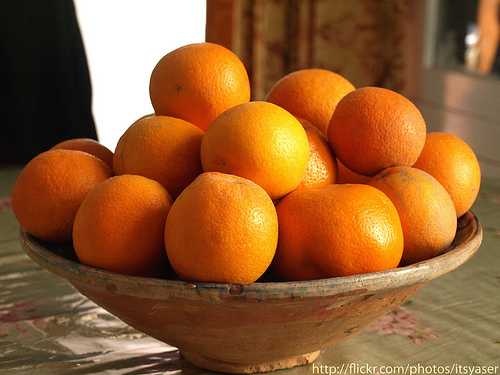
Label: Orange